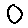
Label: 0